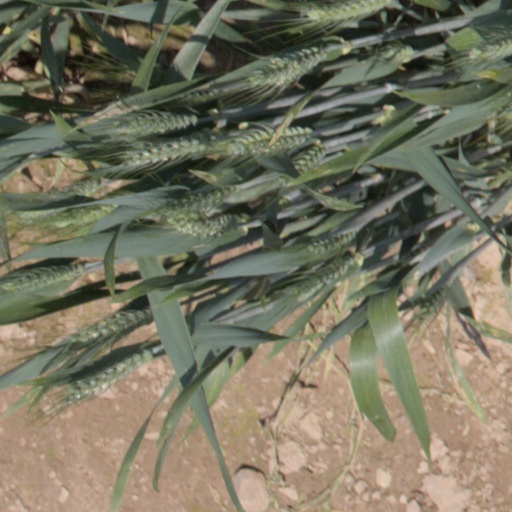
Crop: wheat